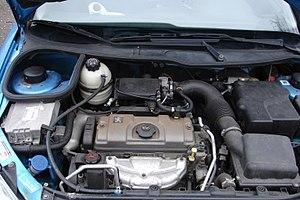
Le moteur TU est un moteur thermique automobile à combustion interne, quatre temps, avec 4 cylindres en ligne et soupapes en tête avec arbre à came en tête, à distribution par courroie crantée, à bloc en aluminium ou fonte et culasse en aluminium, refroidi par eau, doté d'un vilebrequin 5 paliers, conçu et fabriqué par la Société Française de Mécanique pour le groupe PSA et utilisé par les voitures de marque Peugeot, Citroën, Nissan, Rover et Proton. Ce moteur existe en versions 8 et 16 soupapes. Sa variante diesel est dite TUD. Les versions avec blocs en aluminium sont dotées de chemises amovibles, sur les versions avec blocs en fonte les cylindres sont alésés directement dans le bloc.